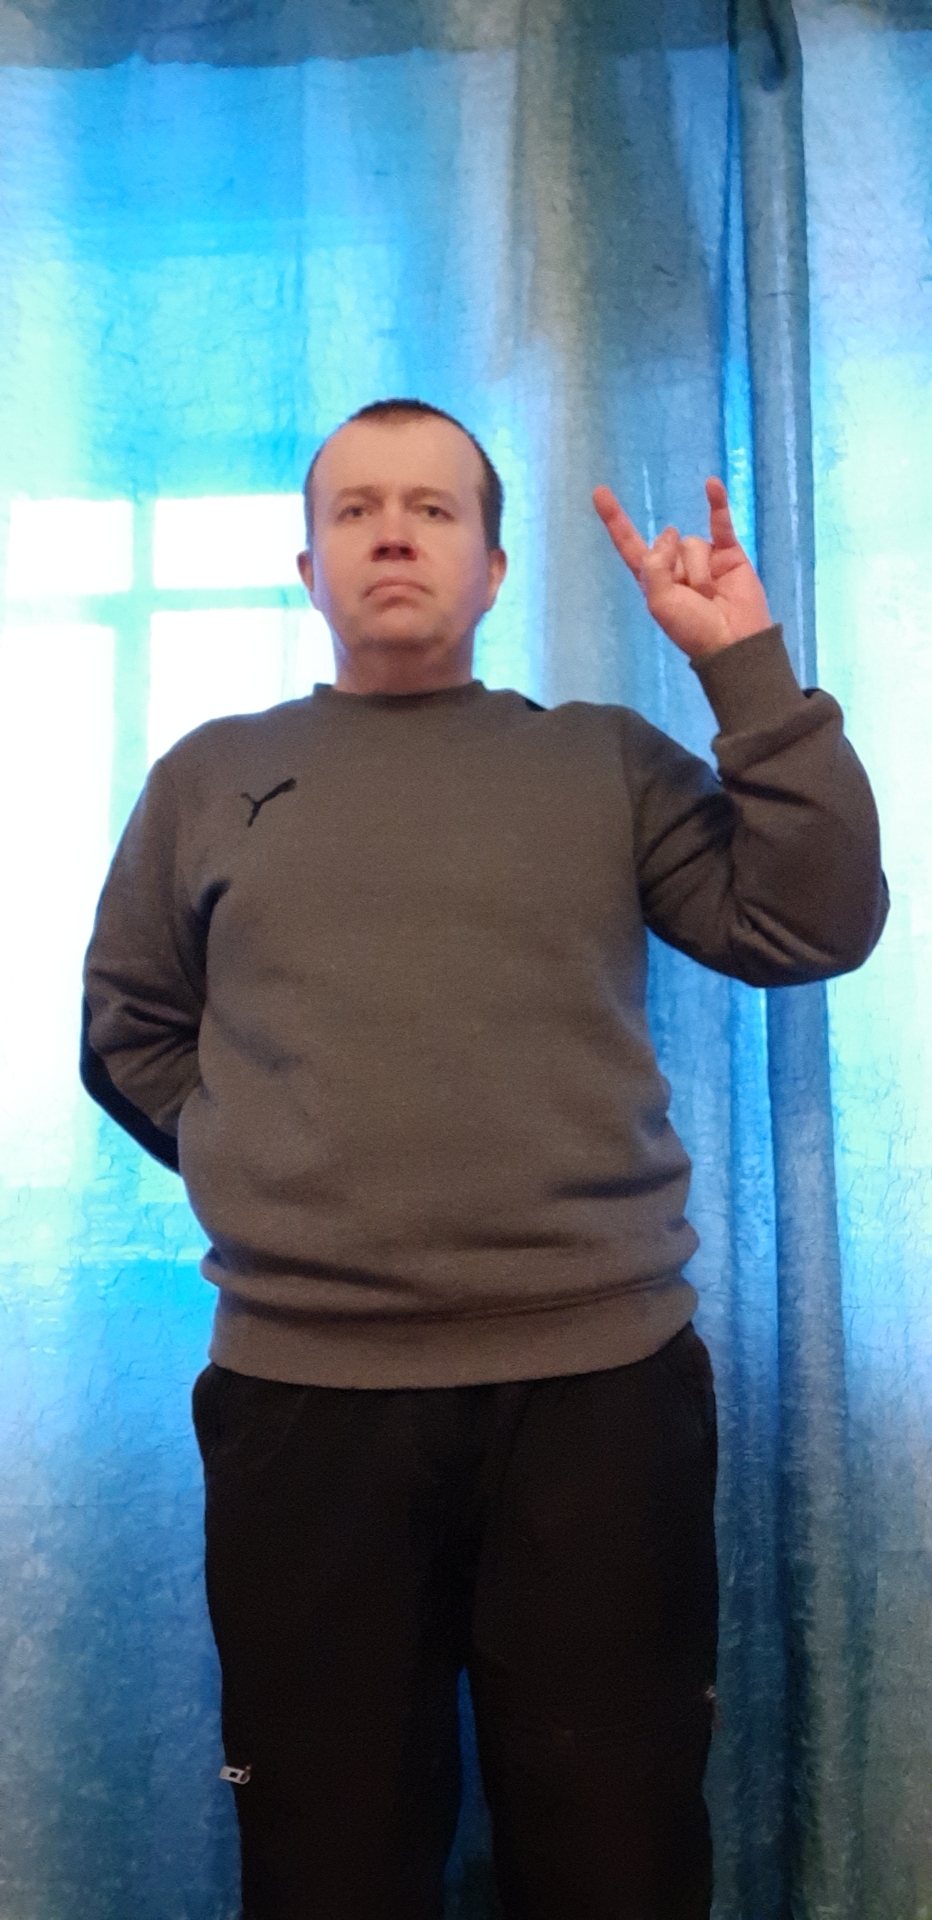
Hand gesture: rock